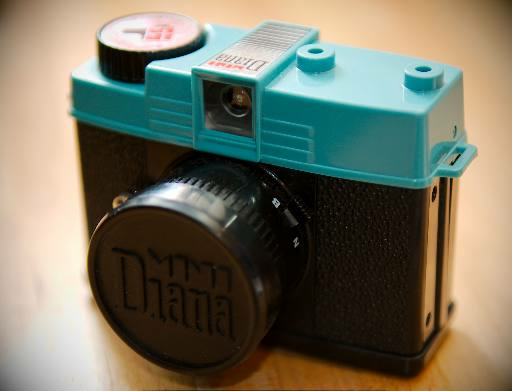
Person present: No